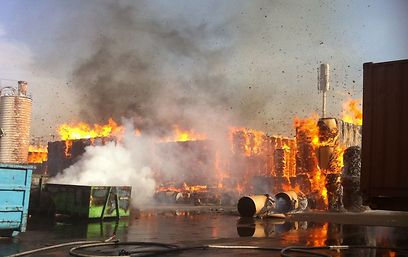
Label: urban_fire